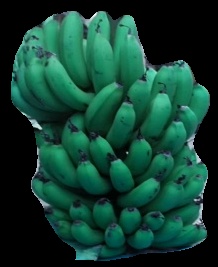
Variety: pachbale
Grade: grade2